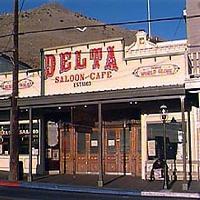
Weather: sun or clear